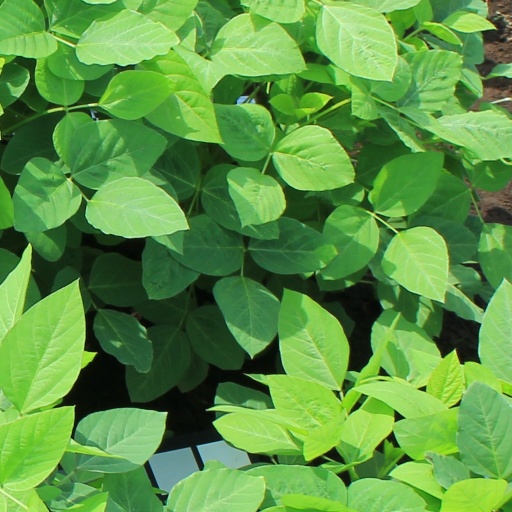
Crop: soybean